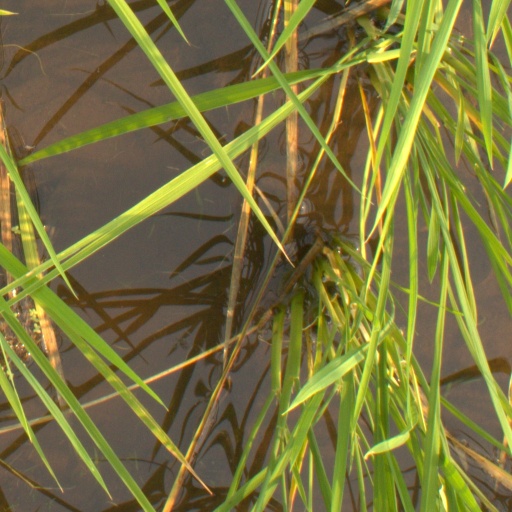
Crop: rice